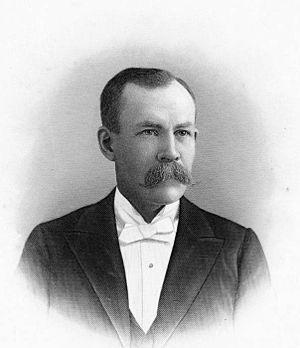
Les représentants de l'Utah sont les membres de la Chambre des représentants des États-Unis élus pour l'État de l'Utah.